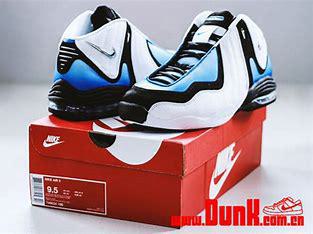
Brand: Nike
Model: Air 3